Puritan migration to New England (1620–1640)

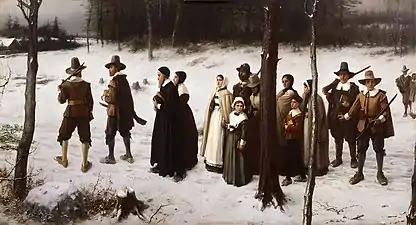
"Pilgrims Going to Church", an 1867 portrait by George Henry Boughton

A group of separatist Puritans had fled from England to the Netherlands because they were unhappy with the insufficient reforms of the English church, and to escape persecution. After a few years, however, they began to fear that their children would lose their English identities, so they traveled to the New World in 1620 and established Plymouth Plantation. They and the later wave of Puritan immigrants created a deeply religious, socially tight-knit, and politically innovative culture that is still present within the United States. They hoped that this new land would serve as a "redeemer nation." They fled England and attempted to create a "nation of saints" in America, an intensely religious, thoroughly righteous community designed to be an example for all of Europe and the rest of the world.